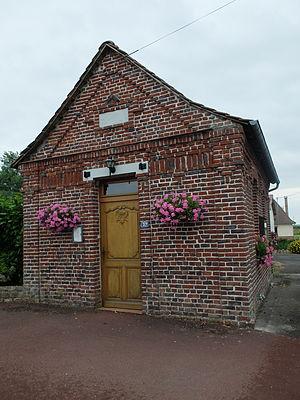
Vue de la mairie de Brévillers (Pas-de-Calais).
Brévillers est une commune française située dans le département du Pas-de-Calais en région Hauts-de-France.